Niederösch

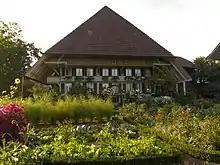
The Gehöft house

The Gehöft house at Unterdorf 9, 10 is listed as a Swiss heritage site of national significance. The entire village of Niederösch is part of the Inventory of Swiss Heritage Sites.